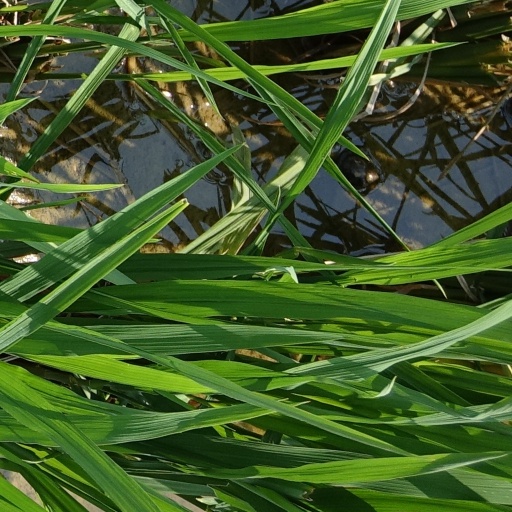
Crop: rice